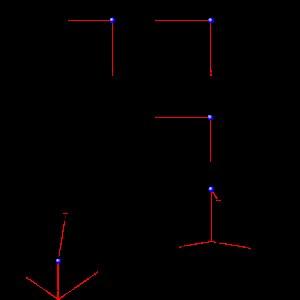
En dessin technique et en architecture, une perspective parallèle, ou perspective cylindrique ou perspective axonométrique est une forme de représentation en deux dimensions d'objets en trois dimensions qui a pour objectif de conserver l'impression de volume ou de relief. Appelée aussi parfois perspective rapide ou perspective artificielle, elle est différente de la perspective conique et ne représente pas ce que l’œil voit réellement : en particulier les parallèles restent représentées par des parallèles et les distances ne sont pas réduites par l'éloignement. On peut la considérer comme une perspective conique ou centrale dont le centre aurait été envoyé à l'infini, c'est-à-dire loin de l'objet observé.